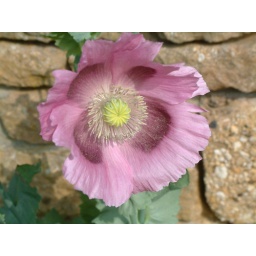
Taken against the house wall